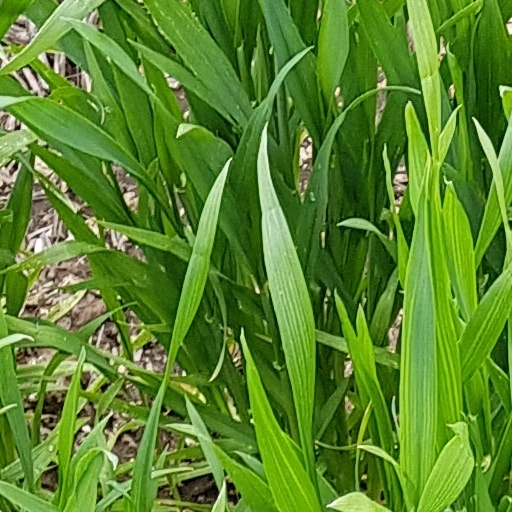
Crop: wheat